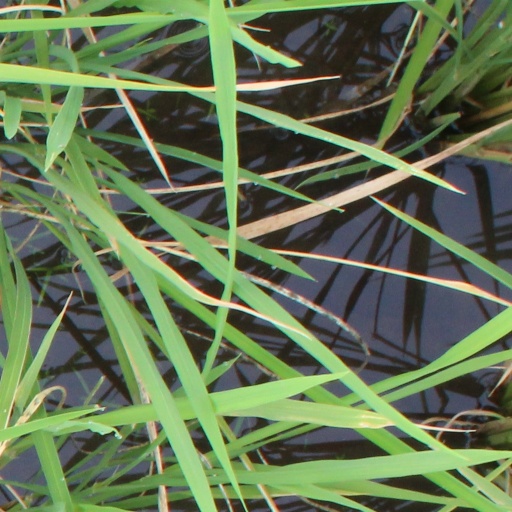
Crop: rice